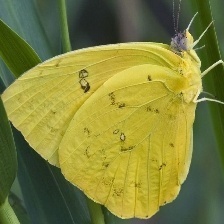
Species: CLOUDED SULPHUR
Butterfly family (ImageNet category): sulphur_butterfly